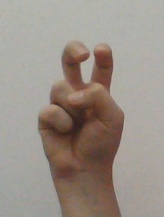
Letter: toot